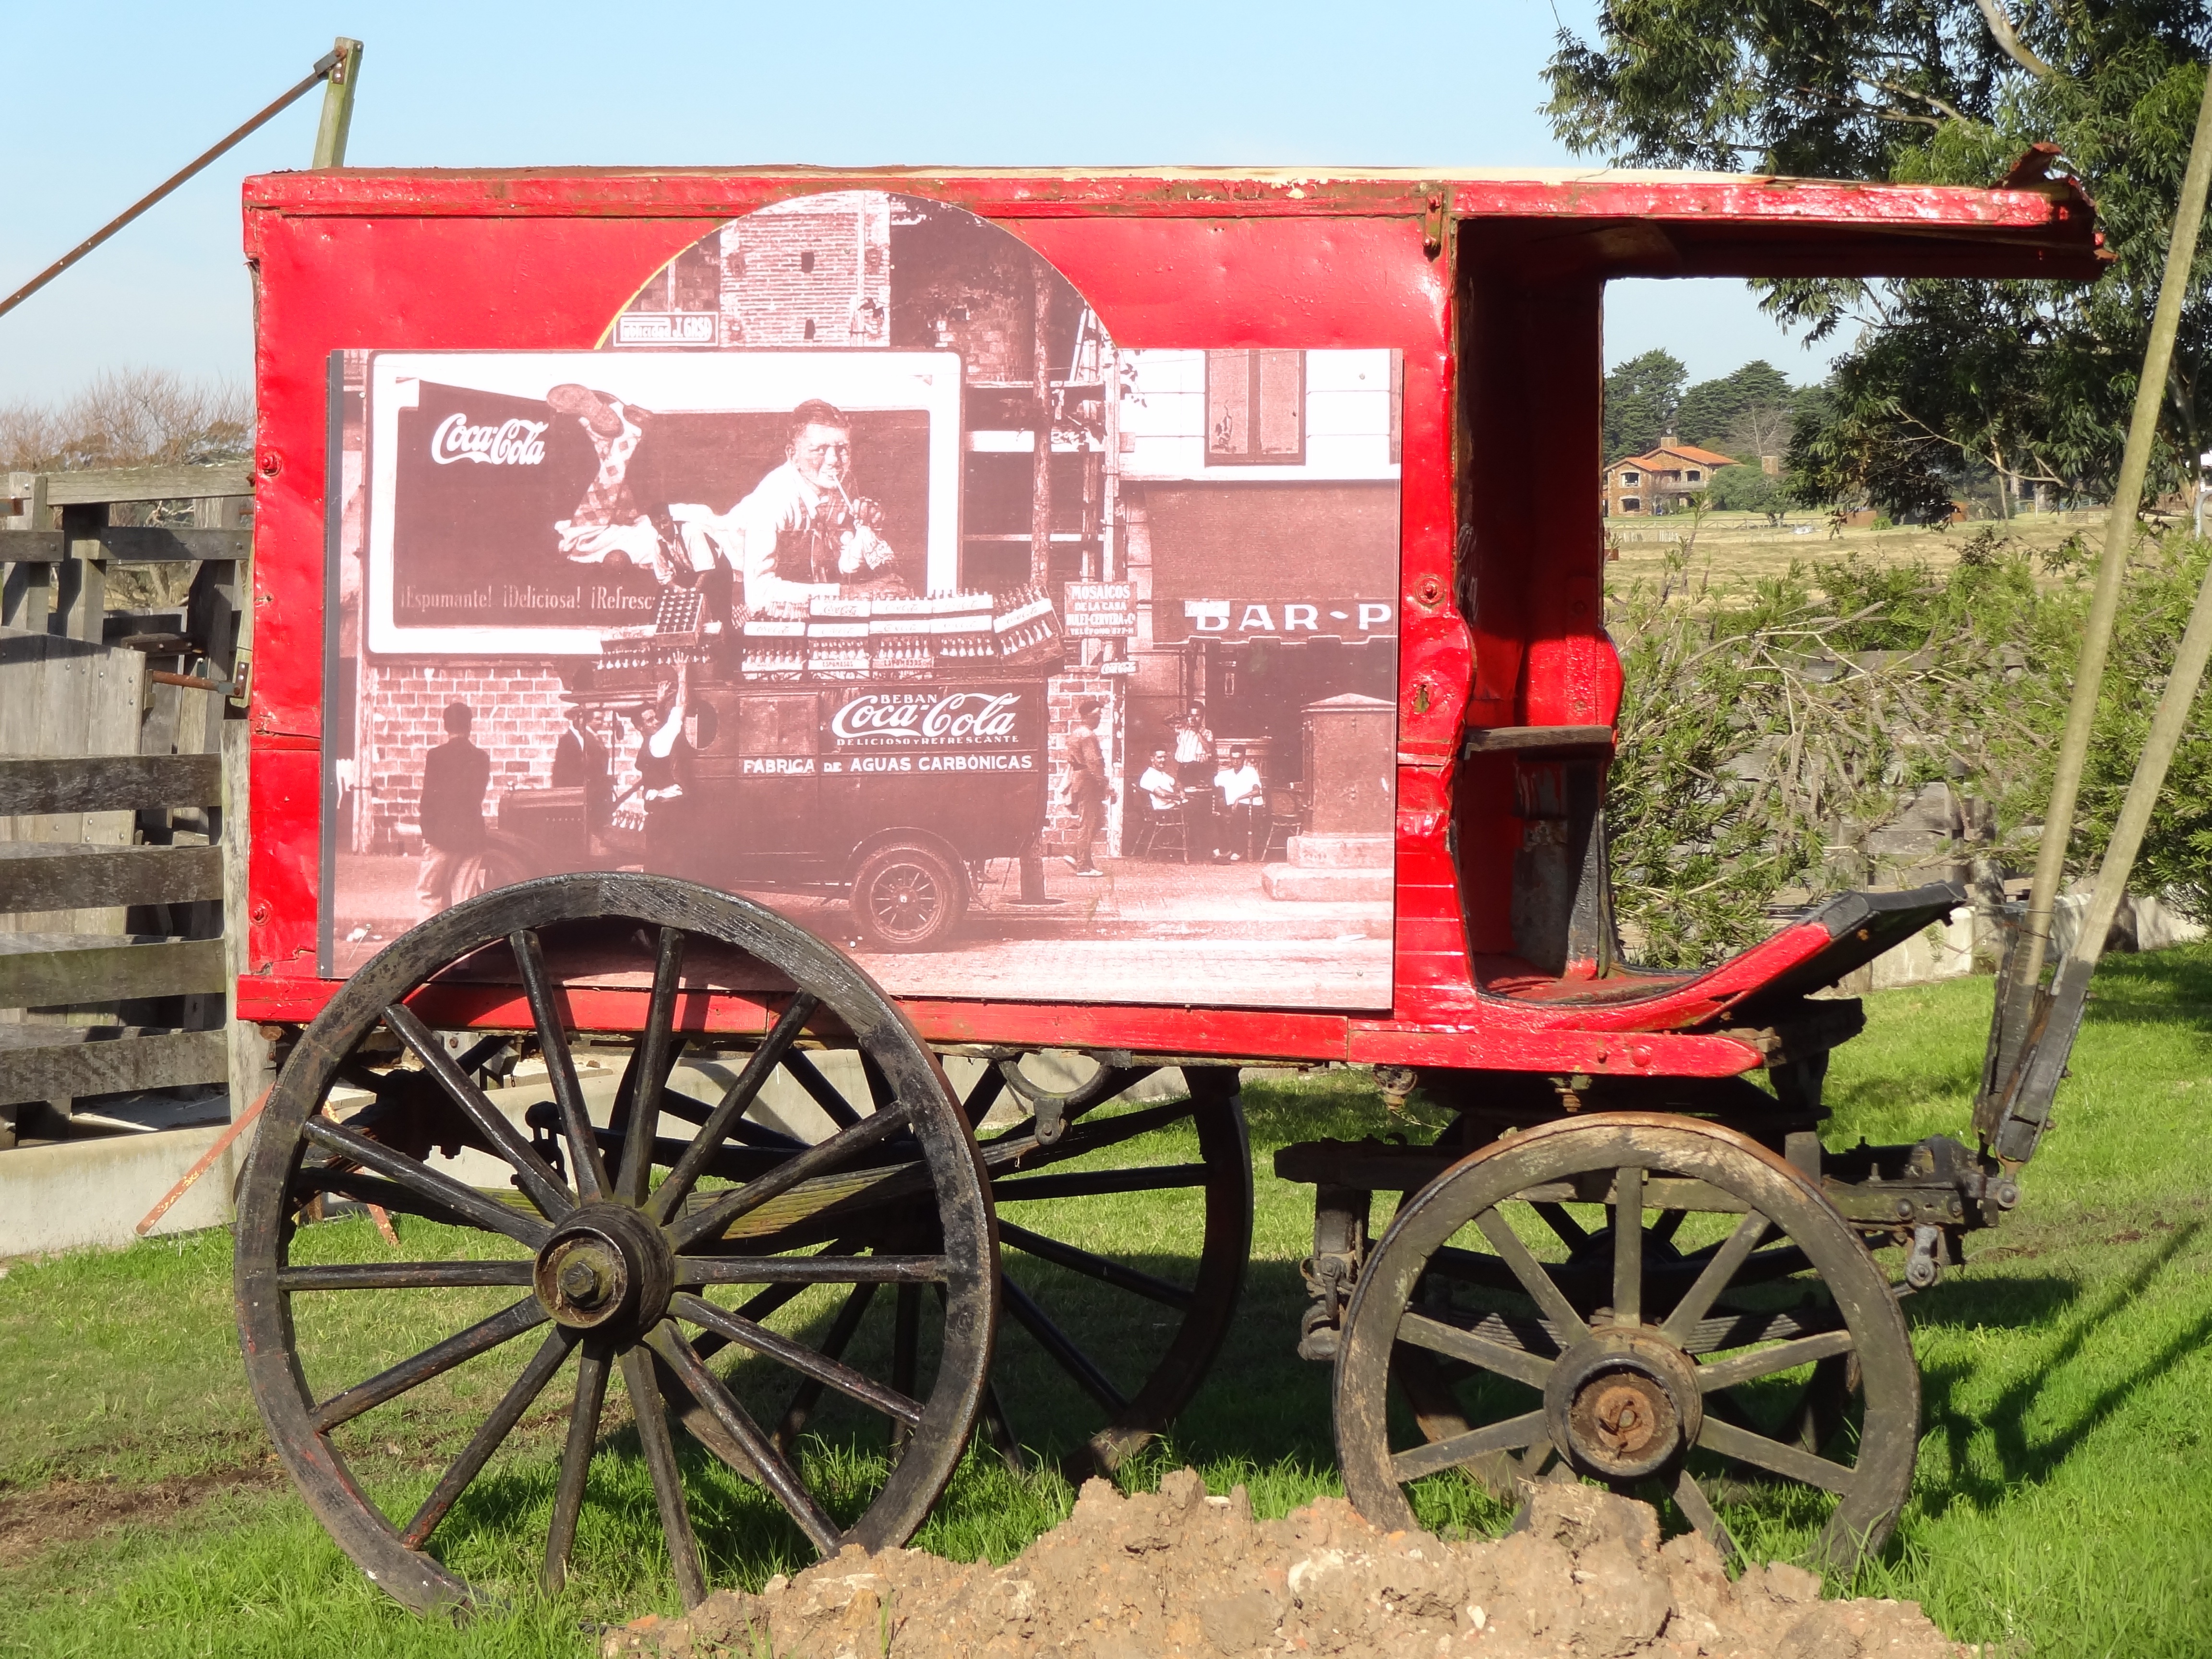
tractor, wagon, cart, vehicle, coca cola, carriage, land vehicle, punta del este, horse and buggy, farm it pataia